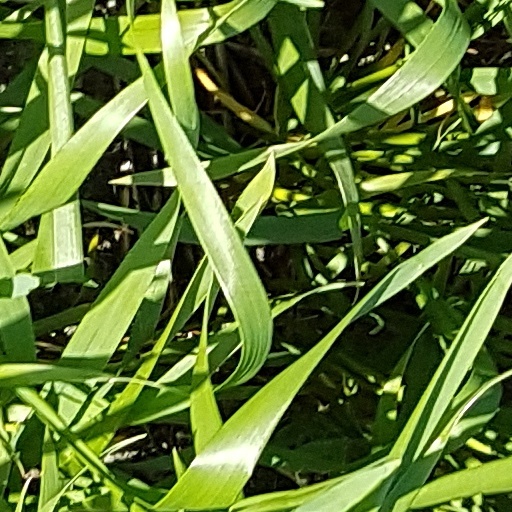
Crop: wheat